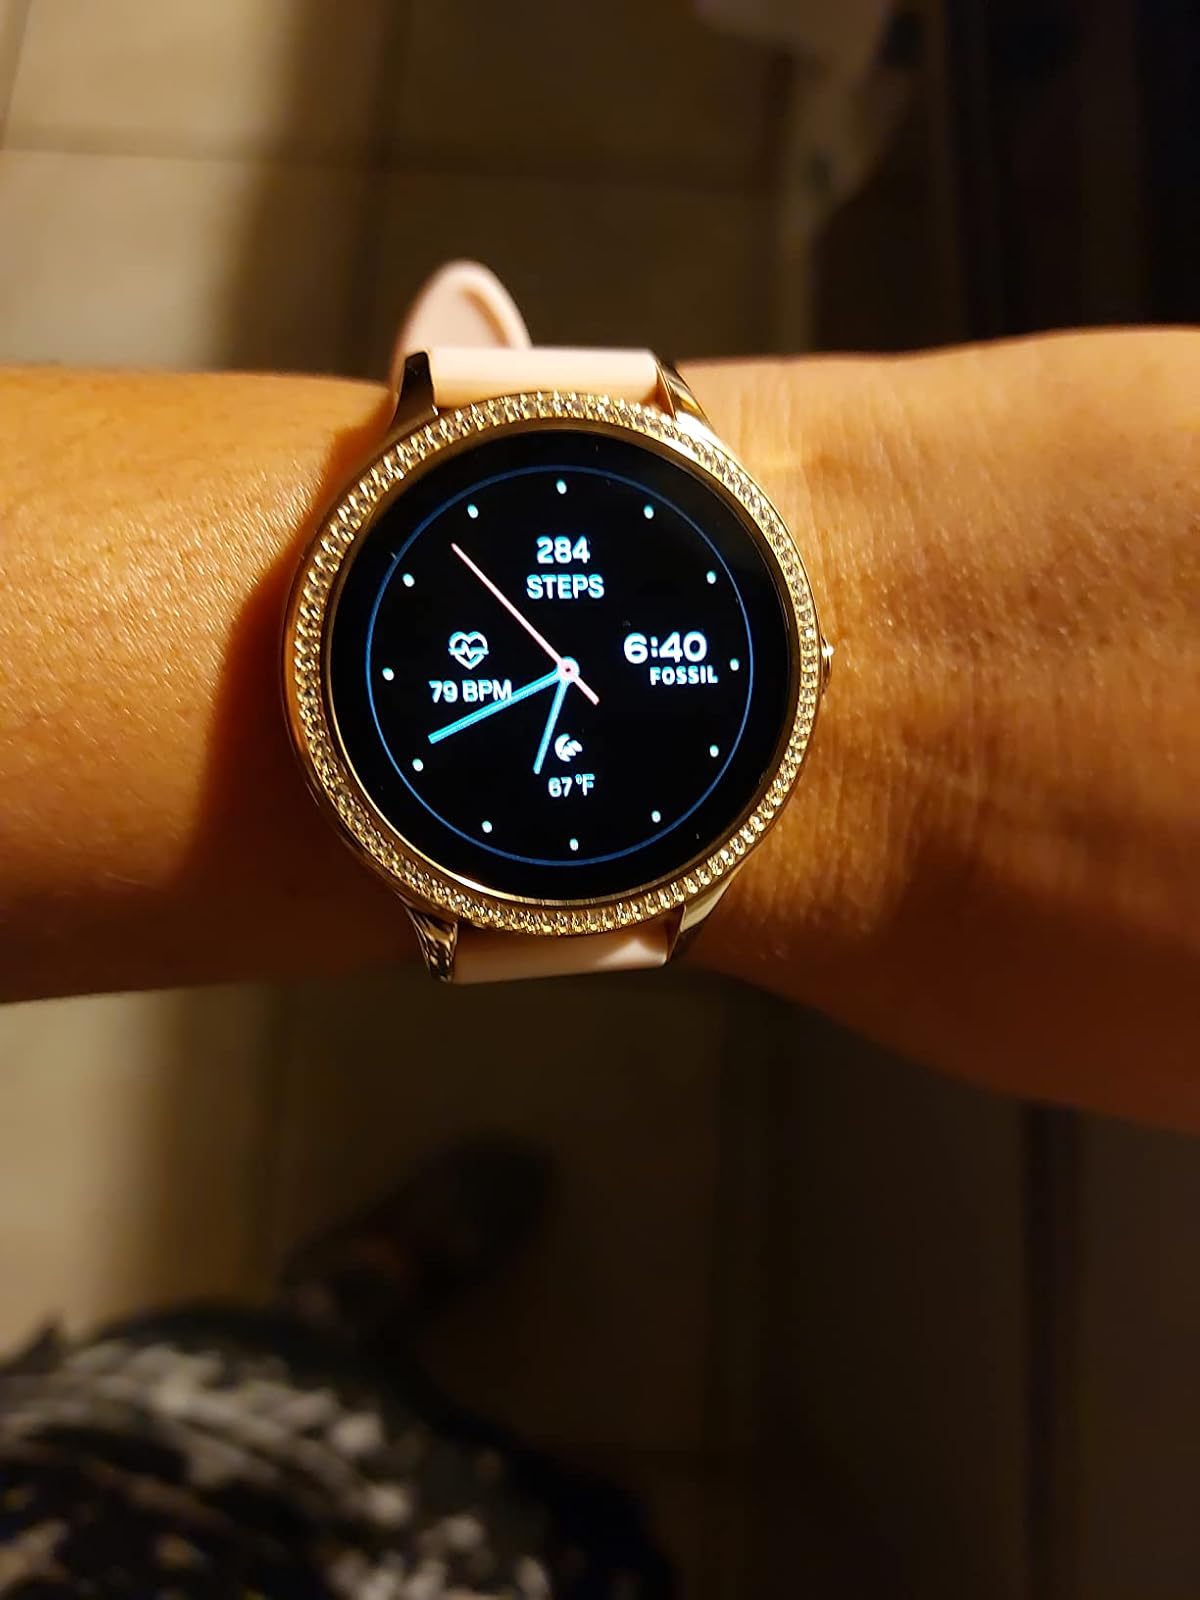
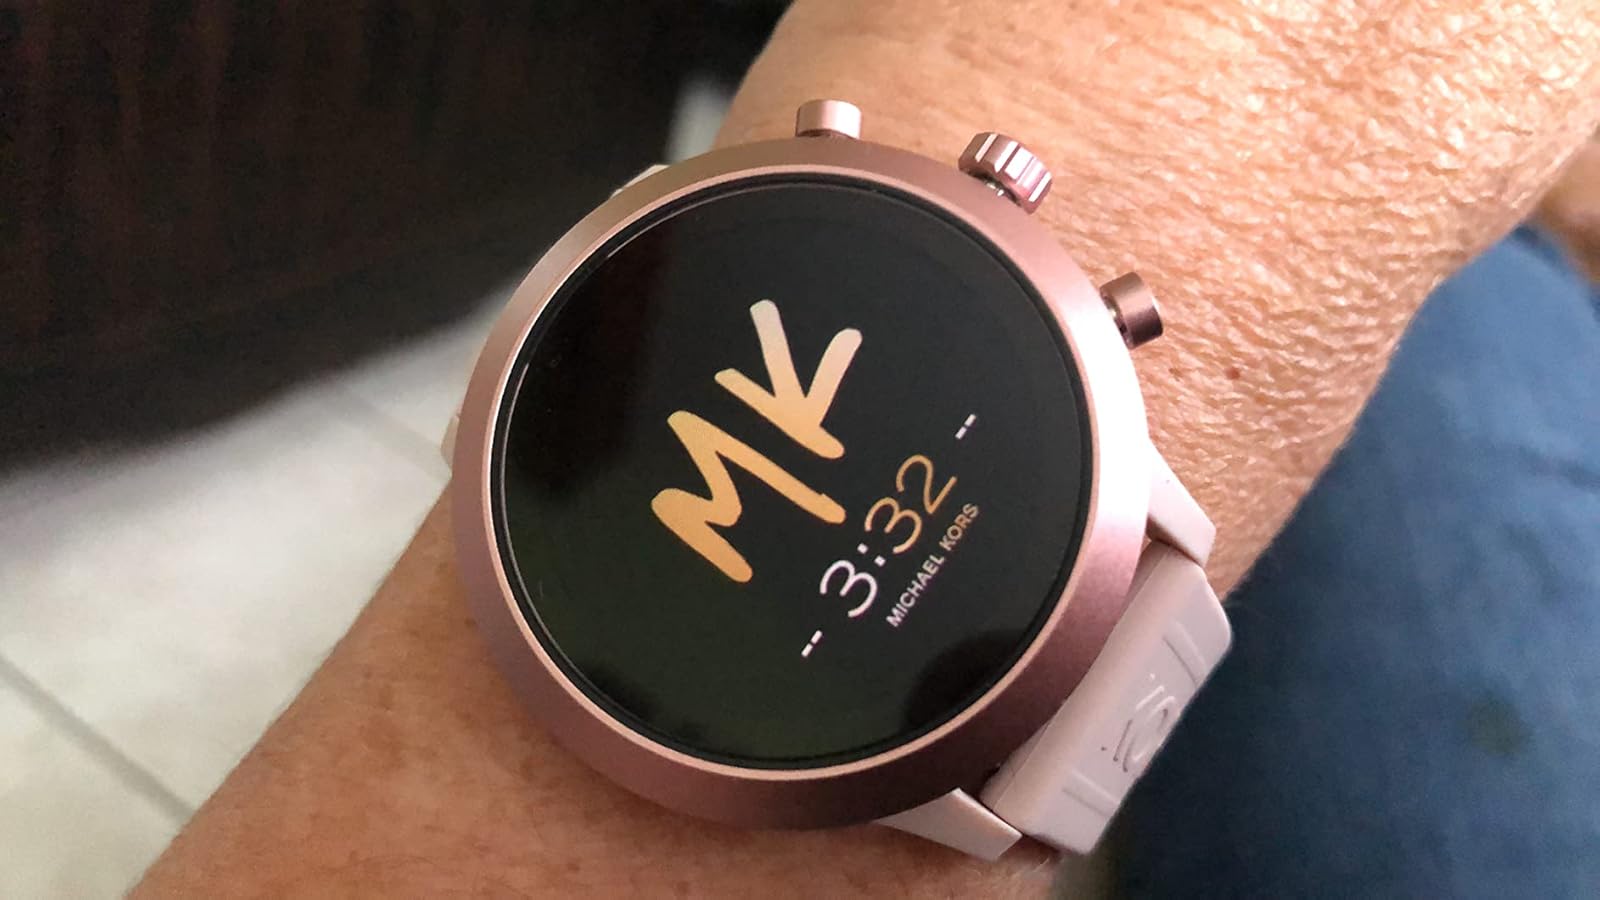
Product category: smartwatch
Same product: no